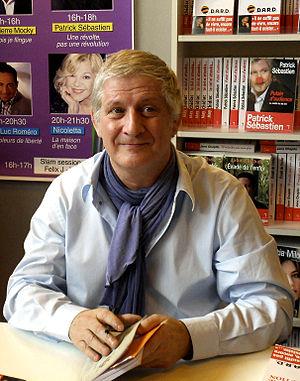
Patrick Sébastien venu faire la promotion du livre de son nouveau mouvement (le D.A.R.D.) au Salon du Livre de Paris
La Corrèze est un département français de la région Nouvelle-Aquitaine, qui tire son nom de la rivière qui le traverse. Sa préfecture est Tulle et sa ville la plus peuplée Brive-la-Gaillarde.
La bande à Ruquier est une équipe de chroniqueurs qui entourent ou ont entouré Laurent Ruquier dans les diverses émissions qu'il a animées à la radio et à la télévision et dont le noyau dur est composé de Isabelle Alonso, Jean Benguigui, Pierre Bénichou, Michèle Bernier, Jean-Marie Bigard, Steevy Boulay, Christine Bravo, Jean-Pierre Coffe, Caroline Diament, Philippe Geluck, Valérie Mairesse, Isabelle Mergault, Gérard Miller, Isabelle Motrot, Claude Sarraute et Titoff.
Quand il pète il troue son slip est une chanson humoristique sortie en 2013. Elle est interprétée par l'animateur Cartman, sous les traits de son personnage de Sébastien Patrick, renommé par la suite Sébastien Patoche. La chanson et le personnage sont des parodies de l'animateur Patrick Sébastien et de son répertoire de chansons populaires, les paroles faisant aussi référence à Chuck Norris et à la série télévisée Walker, Texas Ranger.